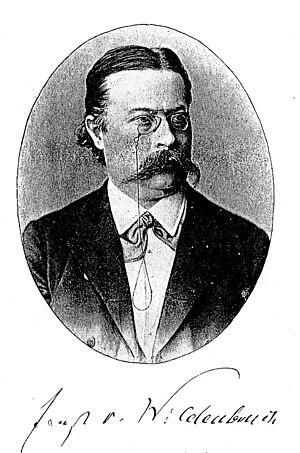
Das wandernde Licht est un film muet allemand réalisé par Robert Wiene, sorti en 1916. Ce film est l'adaptation d'une nouvelle écrite par Ernst von Wildenbruch.
Ernst von Wildenbruch est un écrivain et diplomate allemand.